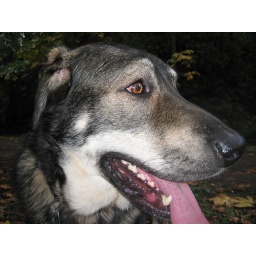
took the puppy dog for a hike in forest park.